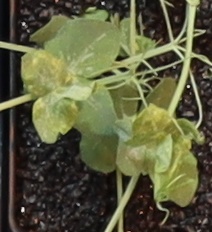
Label: Field Pea